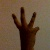
The image shows a hand gesture representing the number 6 in Indian Sign Language.